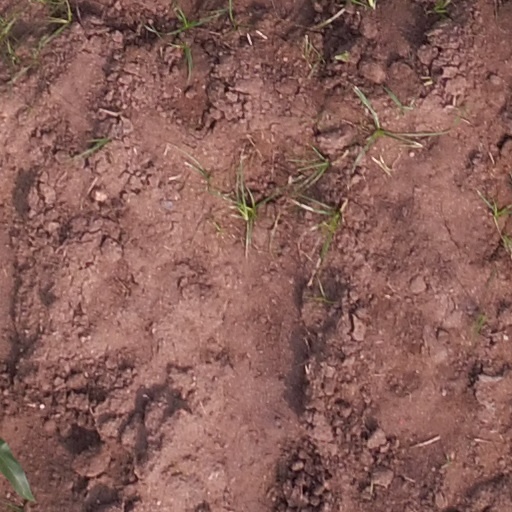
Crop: maize; corn